The Simple Things

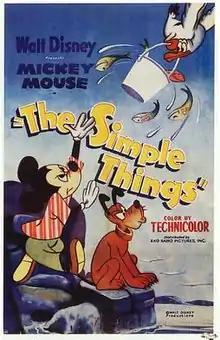
Film poster

The Simple Things is an animated short film, part of the "Mickey Mouse" series, produced by Walt Disney Productions. Released by RKO Radio Pictures on March 27, 1953, the short is notable as the 126th and final regular entry in the "Mickey Mouse" theatrical cartoon series.